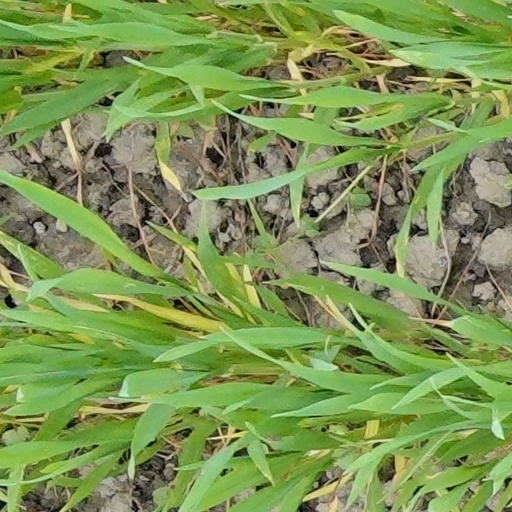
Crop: wheat